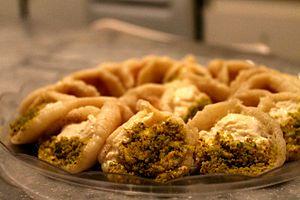
Ramadan, parfois orthographié ramadhan ou ramaḍān, est le neuvième mois du calendrier hégirien.